Universo pene orbi

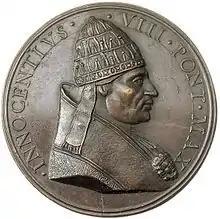
Pope Innocent VIII

Universo pene orbi is a papal bull issued by Pope Innocent VIII on 13 November 1487 calling for a crusade against the Ottoman Empire.